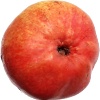
Label: Pear Red 1